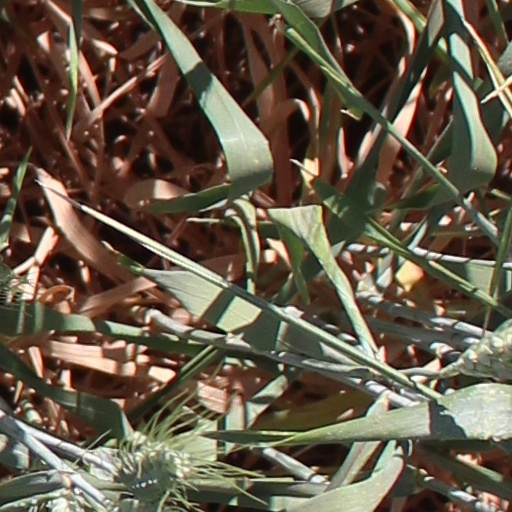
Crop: wheat